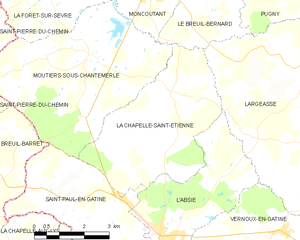
Carte des communes françaises La Chapelle-Saint-Étienne